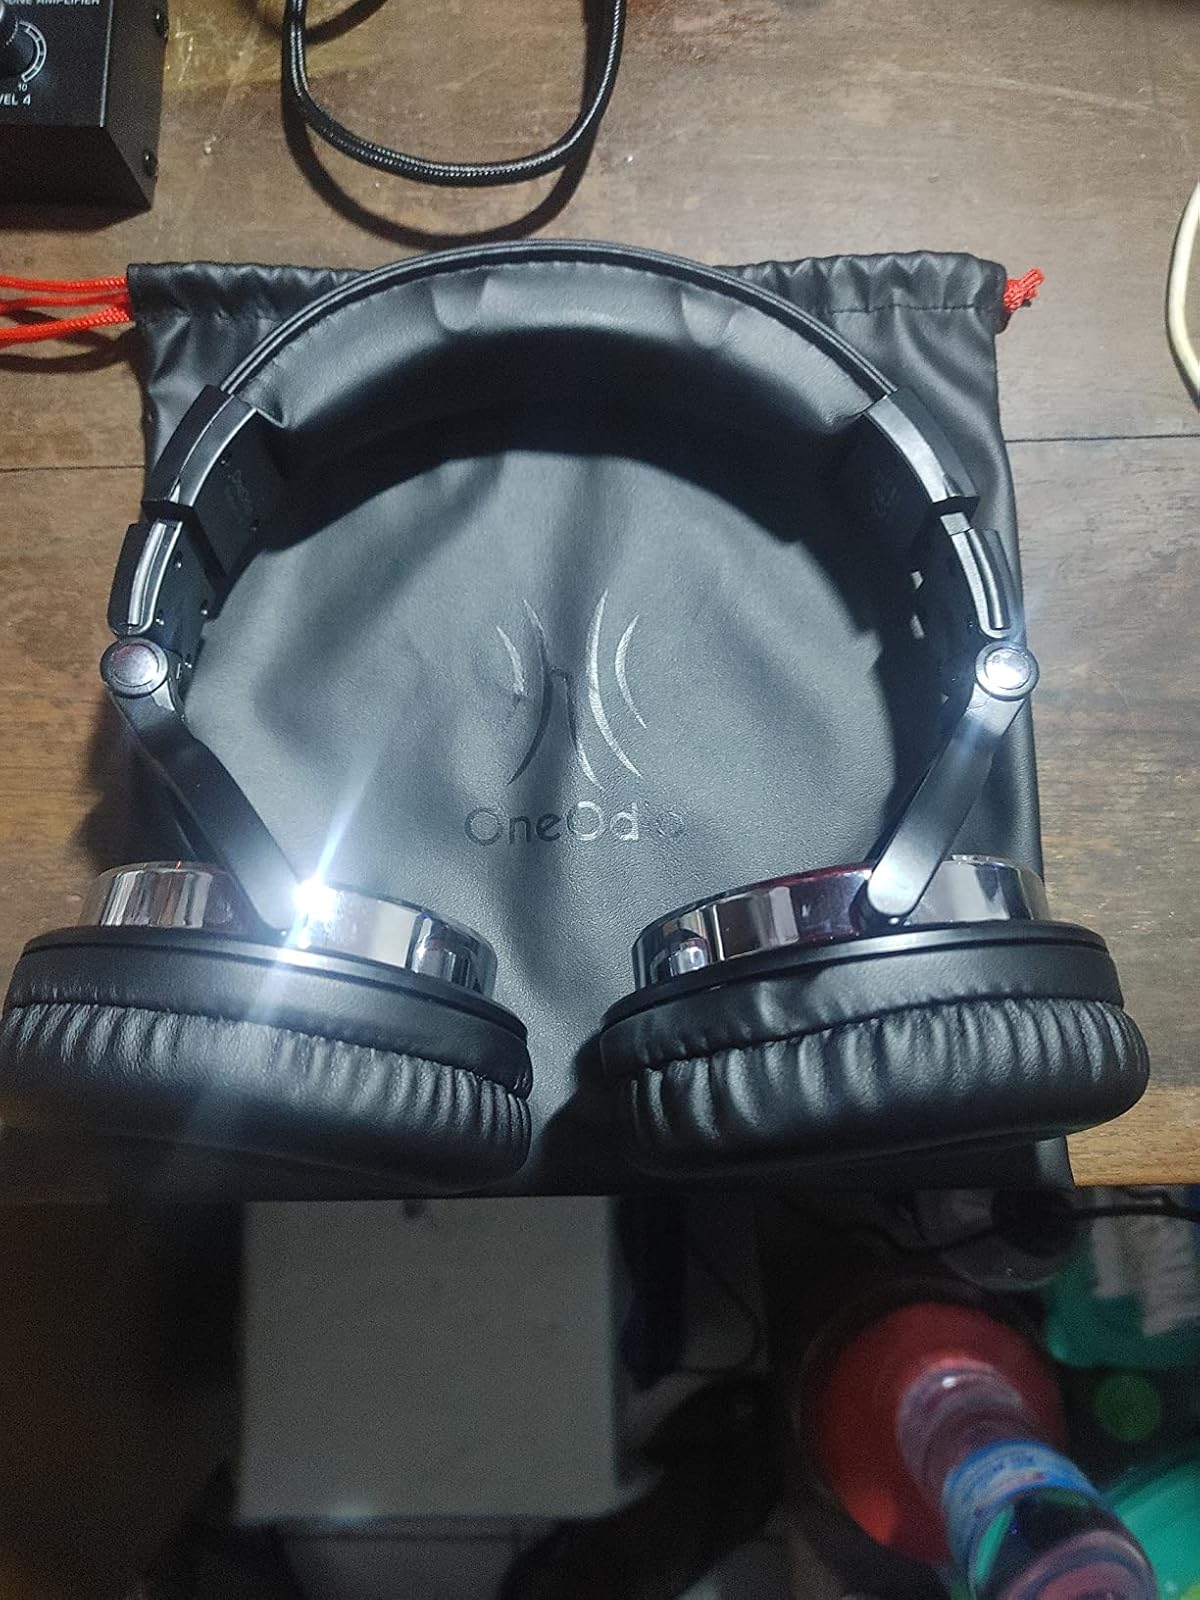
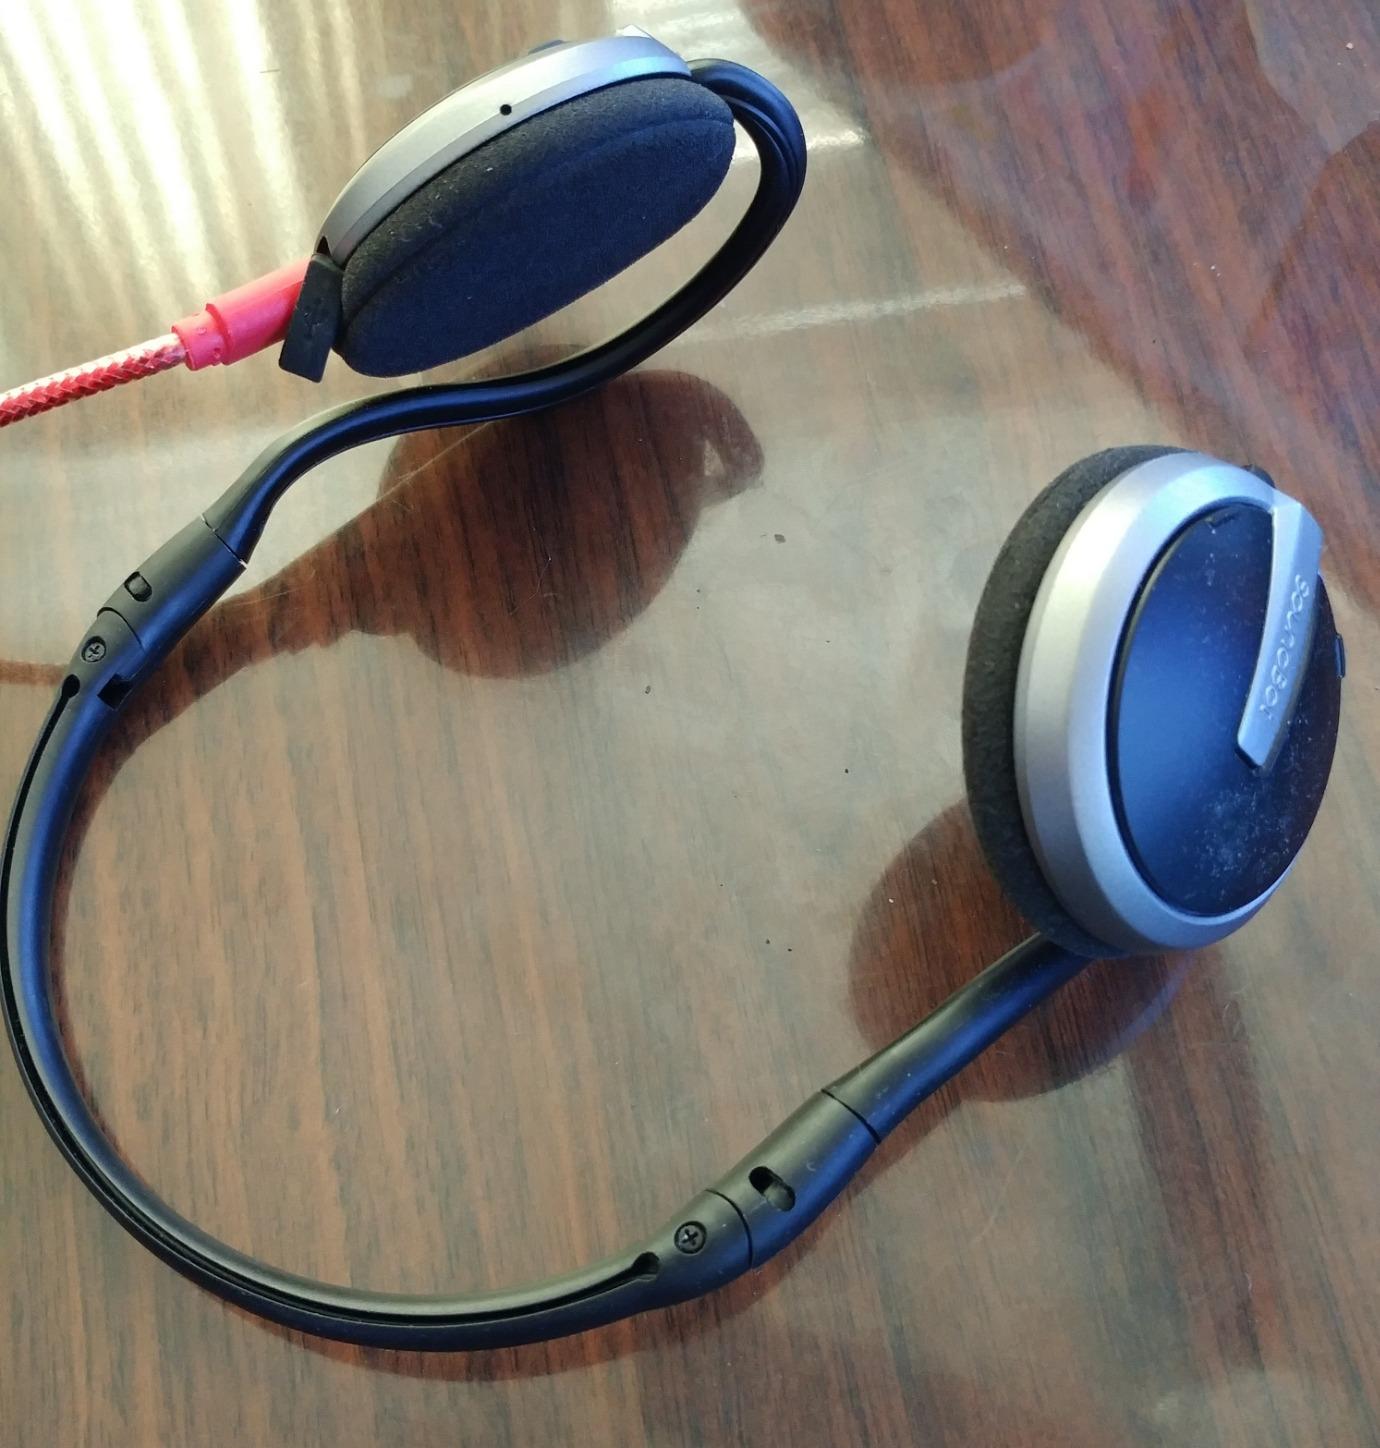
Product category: headphones
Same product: no